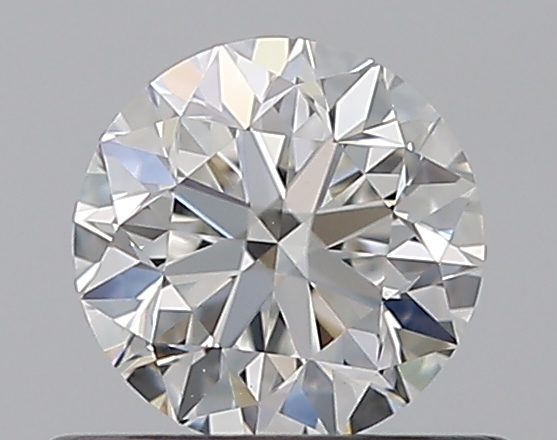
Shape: round
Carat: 0.5
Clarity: VS1
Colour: F
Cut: VG
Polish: EX
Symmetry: EX
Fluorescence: N
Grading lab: GIA
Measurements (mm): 4.94 x 4.97 x 3.19